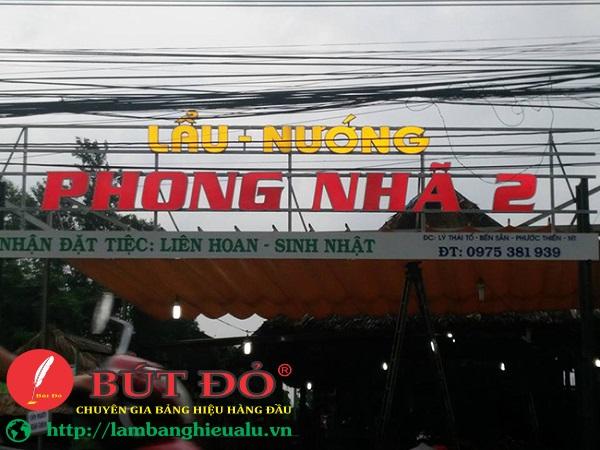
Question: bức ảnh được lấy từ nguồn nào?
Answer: lambanghieualu